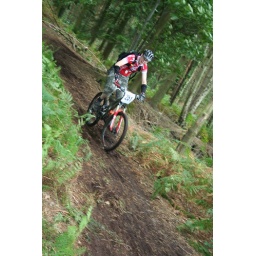
Gorrick Mountain Bike Event Minley Manor Yateley XC cross country Course- Taken by my 12 year old son Rowan.